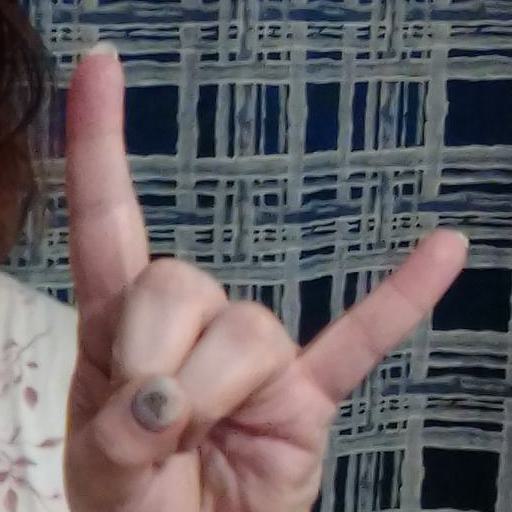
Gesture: rock